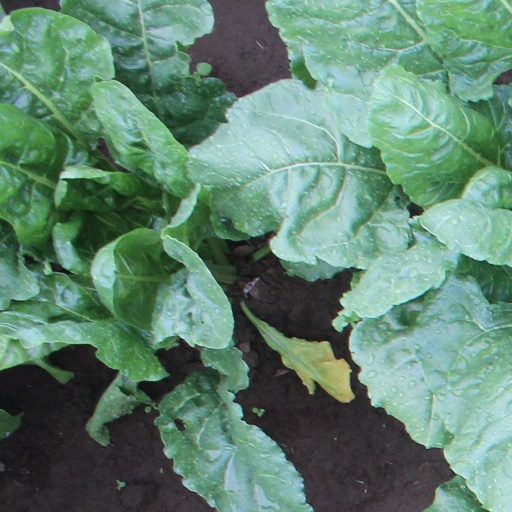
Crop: sugar beet